Marxism–Leninism

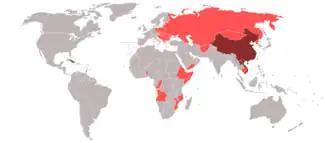
Map of current and former Communist states, most of which followed, as party or state–party ideology, or were inspired by Marxist–Leninist ideology and development:

In the continental European countries occupied by the Axis powers, the native communist party usually led the armed resistance (guerrilla warfare and urban guerrilla warfare) against fascist military occupation. In Mediterranean Europe, the communist Yugoslav Partisans led by Josip Broz Tito effectively resisted the German Nazi and Italian Fascist occupation. In the 1943–1944 period, the Yugoslav Partisans liberated territories with Red Army assistance and established the communist political authority that became the Socialist Federal Republic of Yugoslavia. To end the Imperial Japanese occupation of China in continental Asia, Stalin ordered Mao Zedong and the Chinese Communist Party to temporarily cease the Chinese Civil War (1927–1949) against Chiang Kai-shek and the anti-communist Kuomintang as the Second United Front in the Second Sino-Japanese War (1937–1945).